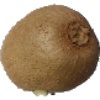
Label: kiwi